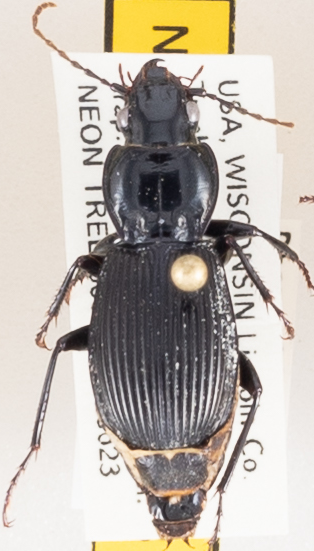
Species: Pterostichus coracinus
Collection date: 2020-06-23
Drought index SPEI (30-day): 0.8
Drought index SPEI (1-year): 0.9
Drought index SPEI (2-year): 2.09